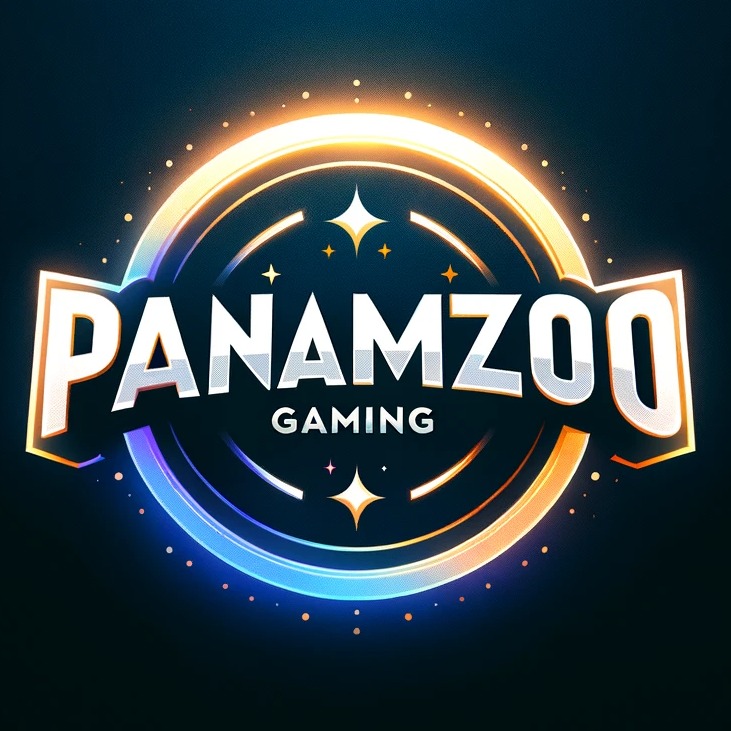
미적 점수 (1~10점): 1